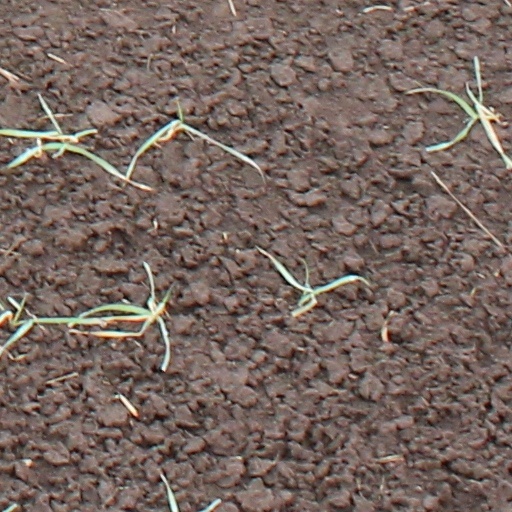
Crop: wheat